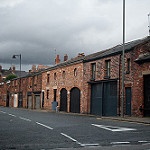
Scene: Outdoor